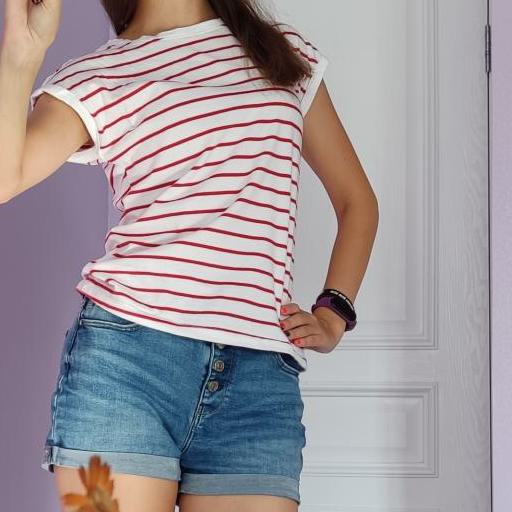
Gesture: no_gesture